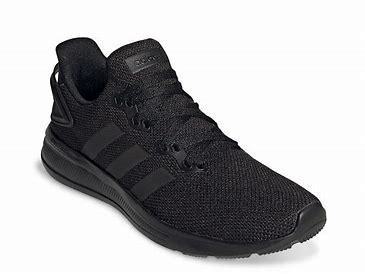
Brand: Adidas
Model: Lite Racer 2